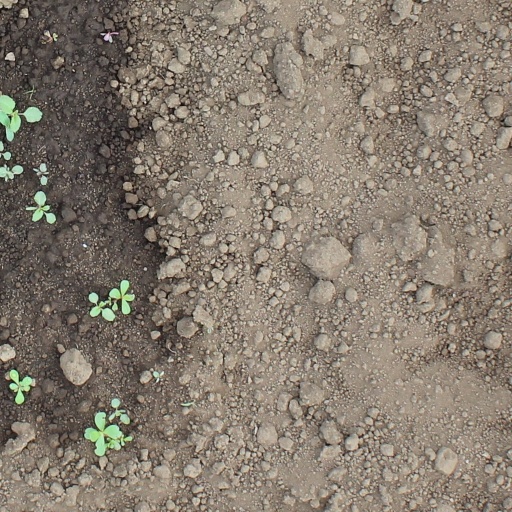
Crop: soybean